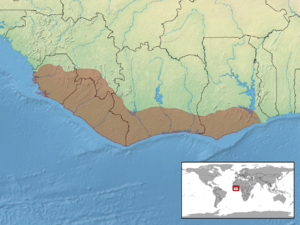
Dipsadoboa brevirostris est une espèce de serpents de la famille des Colubridae.